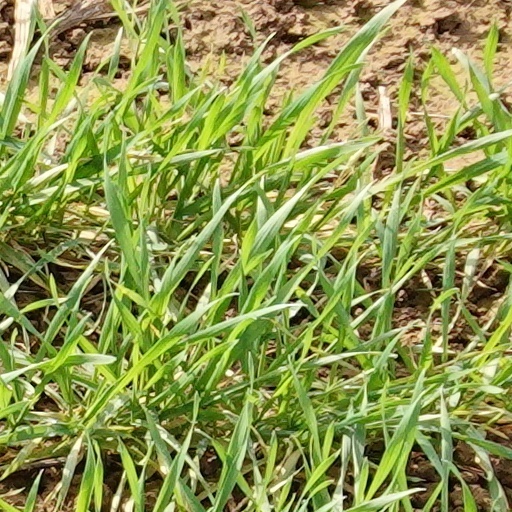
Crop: wheat